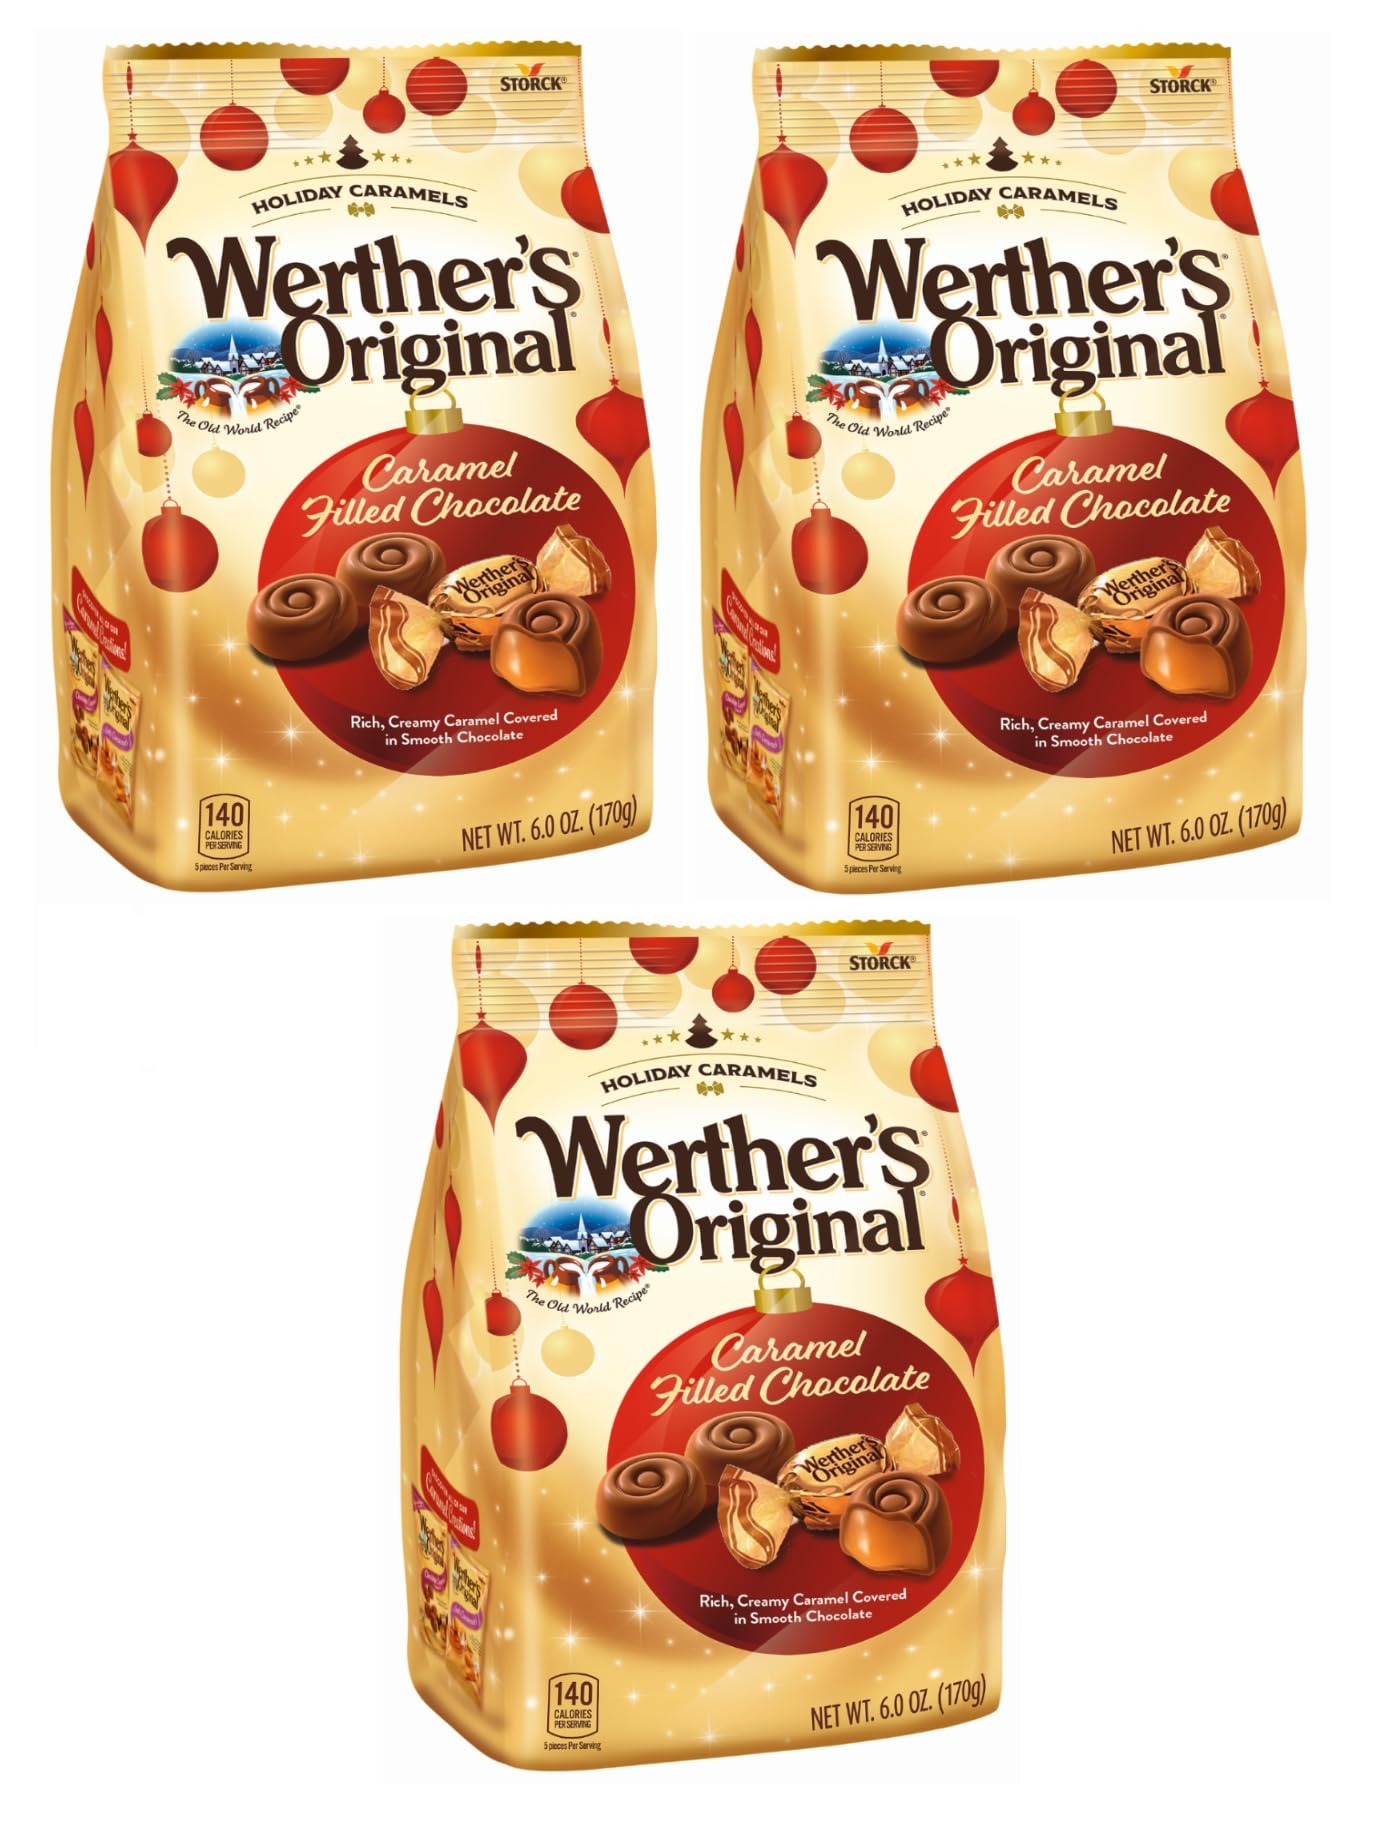
Item Name: Werther's Original Caramel Filled Chocolates - Pack of Three - 6 oz Bags - Delicious Tasting Treats for the Whole Family - Share with Friends or keep them to Yourself - Great for the Office
Bullet Point 1: Delicious tasting treats - Werther's Original Caramel Filled Chocolates are sure to please the whole family with their delicious taste! With three 6 oz bags, you can share with friends or keep them for yourself. Enjoy a sweet treat anytime of the day
Bullet Point 2: Great for the office - Make your workplace more enjoyable by having these delicious chocolates around! Perfect for lunchtime snacking, after work indulgence, and even team celebrations. When it comes to bringing happiness to the office, nothing beats these caramel chocolates
Bullet Point 3: Made with only the finest ingredients - Each bag is filled with smooth and creamy Werther's Original Caramel Chocolates crafted from only the highest quality ingredients such as fresh creamery butter, quality cocoa beans and wheat flour. It's sure to satisfy any sweet tooth craving
Bullet Point 4: Share with friends - Whether it be at a birthday party or simply just because…these tasty chocolates make any gathering more special and enjoyable! Give someone special in your life a little surprise today
Bullet Point 5: Enjoy Anywhere, Anytime - Perfect for an afternoon pick me up while on the go, or when you're relaxing in front of your favorite movie. Give yourself a break from the hustle and bustle and enjoy life's little luxuries
Product Description: Treat yourself and the whole family to a deliciously indulgent treat with Werther's Original Caramel Filled Chocolates. These individually wrapped chocolates are the perfect way to satisfy your sweet tooth and share with friends. Each pack contains three 6 oz bags of these delectable treats, and are perfect for the office, home, or on the go. The creamy, smooth caramel is enrobed in delicious chocolate for the ultimate indulgence. You simply can't go wrong with these delicious chocolates. They will be sure to make any occasion special, or just to enjoy as a special treat. Try Werther's Original Caramel Filled Chocolates today, and see for yourself why these are so popular. With Werther's Original Caramel Filled Chocolates, you can share the delicious taste of caramel with the whole family. Whether you keep them to yourself or share with friends, these 6 ounce bags have more than enough to go around. They are perfect for the office, too! These chocolate treats are made with creamy caramel and coated in rich, creamy milk chocolate. You won't be able to resist the sweet, smooth taste of these melt-in-your-mouth treats. Indulge in a delightful snack or give a thoughtful gift with Werther's Original Caramel Filled Chocolates. Pick up a pack of three 6-ounce bags today and experience the taste that has been a treasured tradition for generations. With these delightful caramel filled chocolates, everyone wins.
Value: 18.0
Unit: Ounce

Price: 10